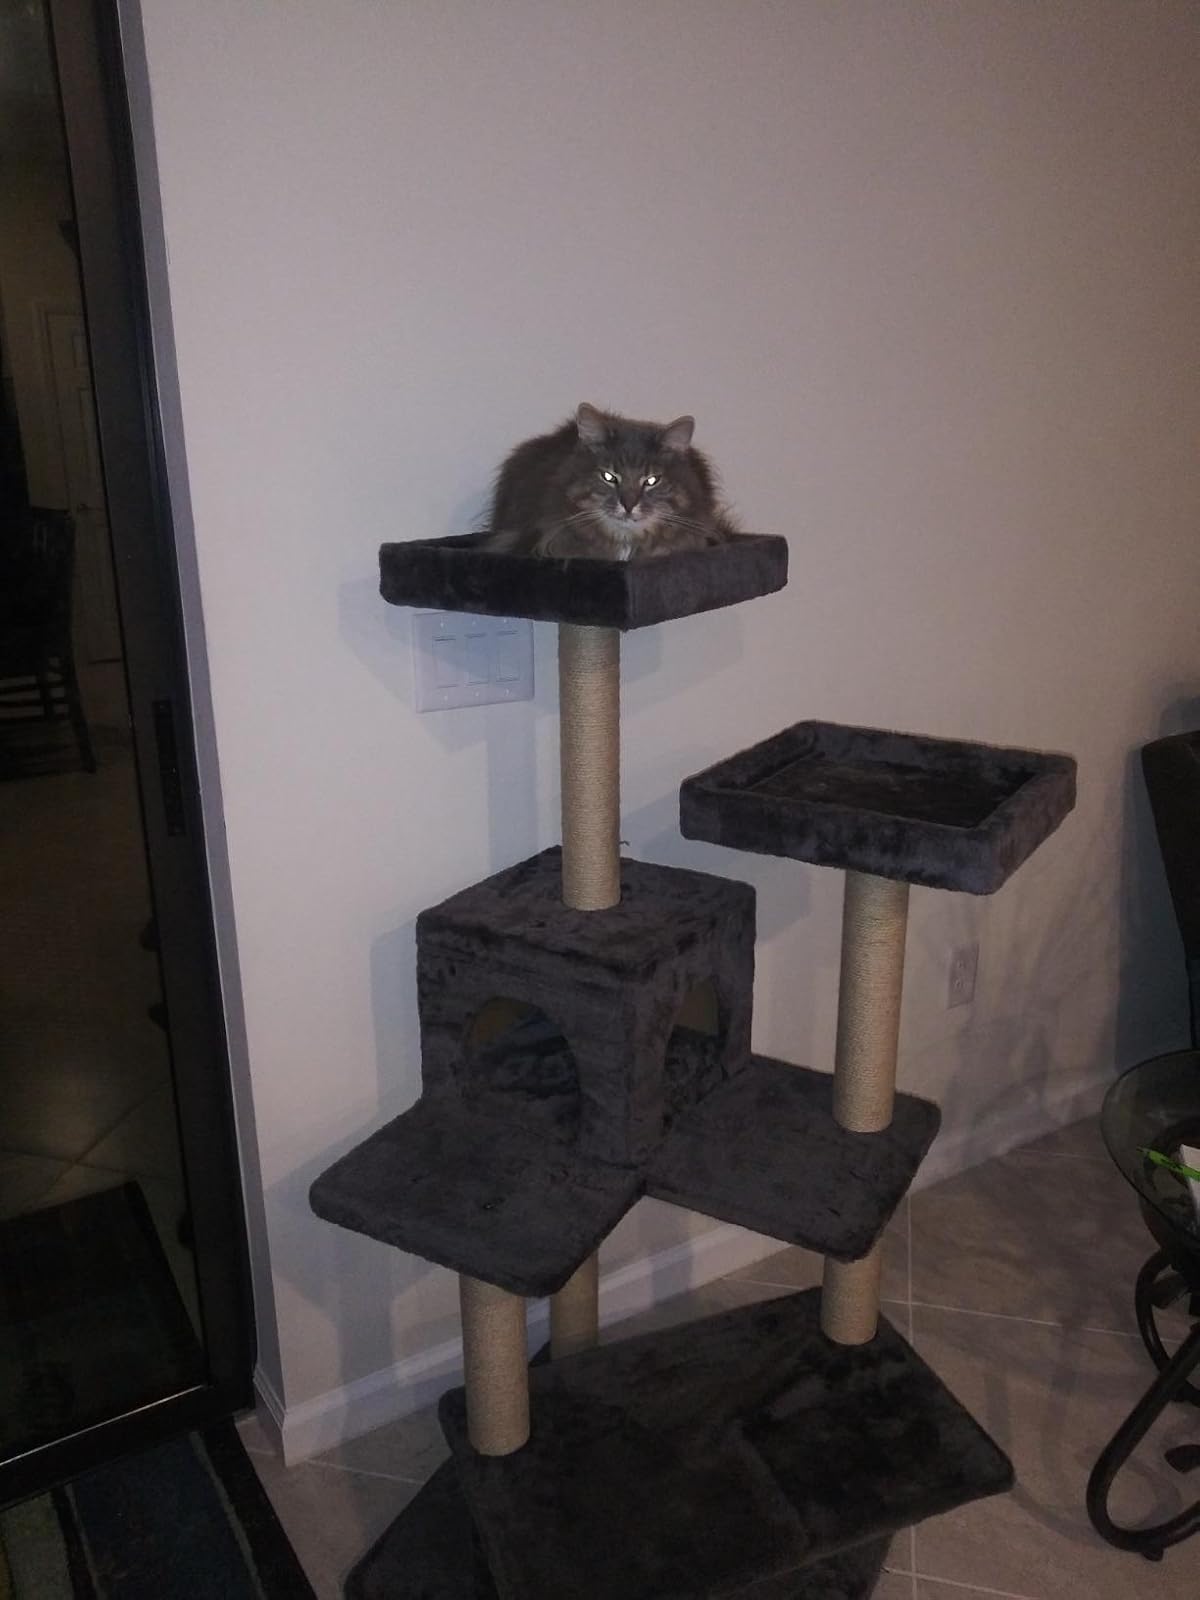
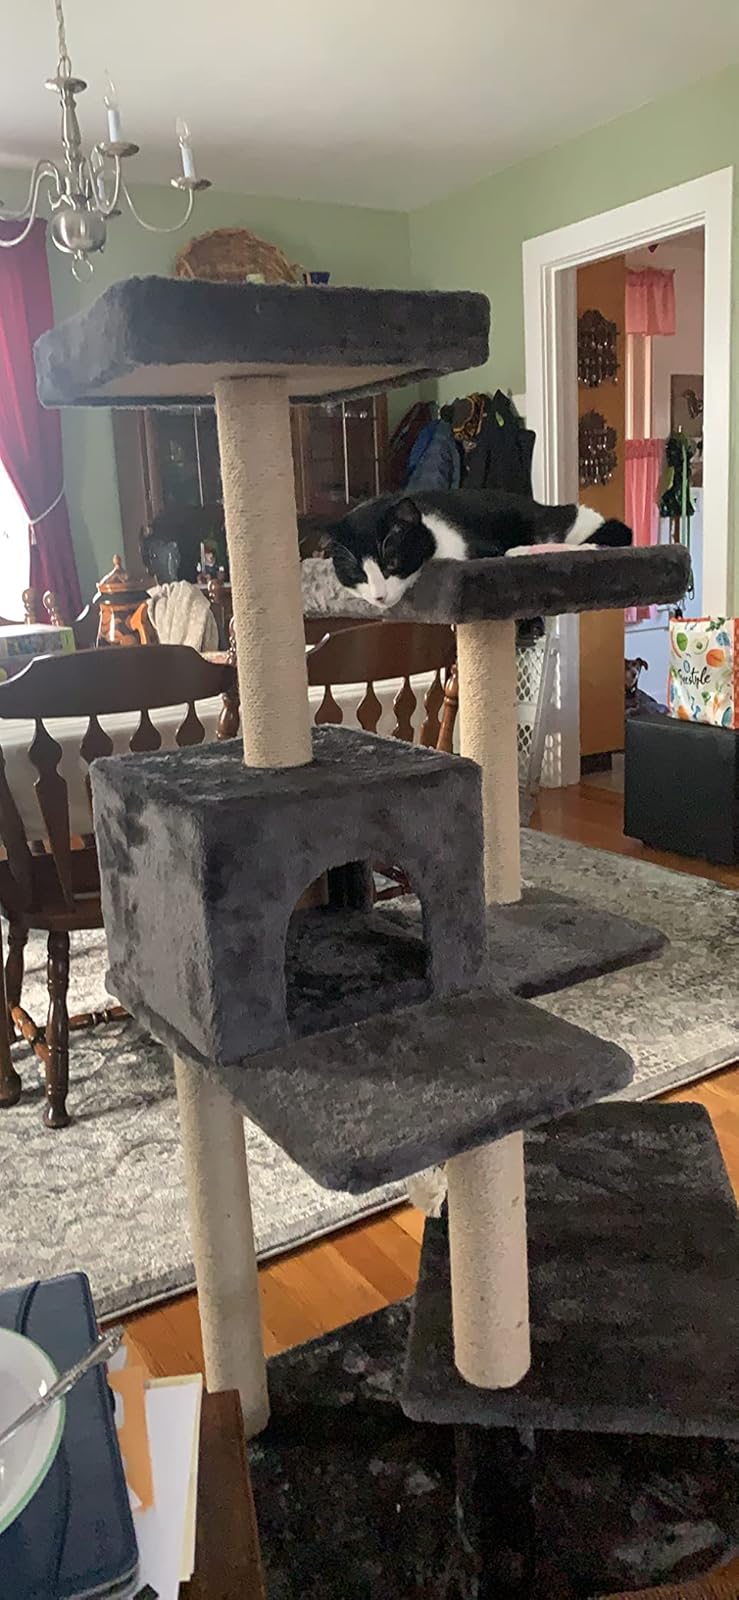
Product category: items_cat tree
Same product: yes